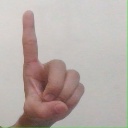
अक्षर: ड